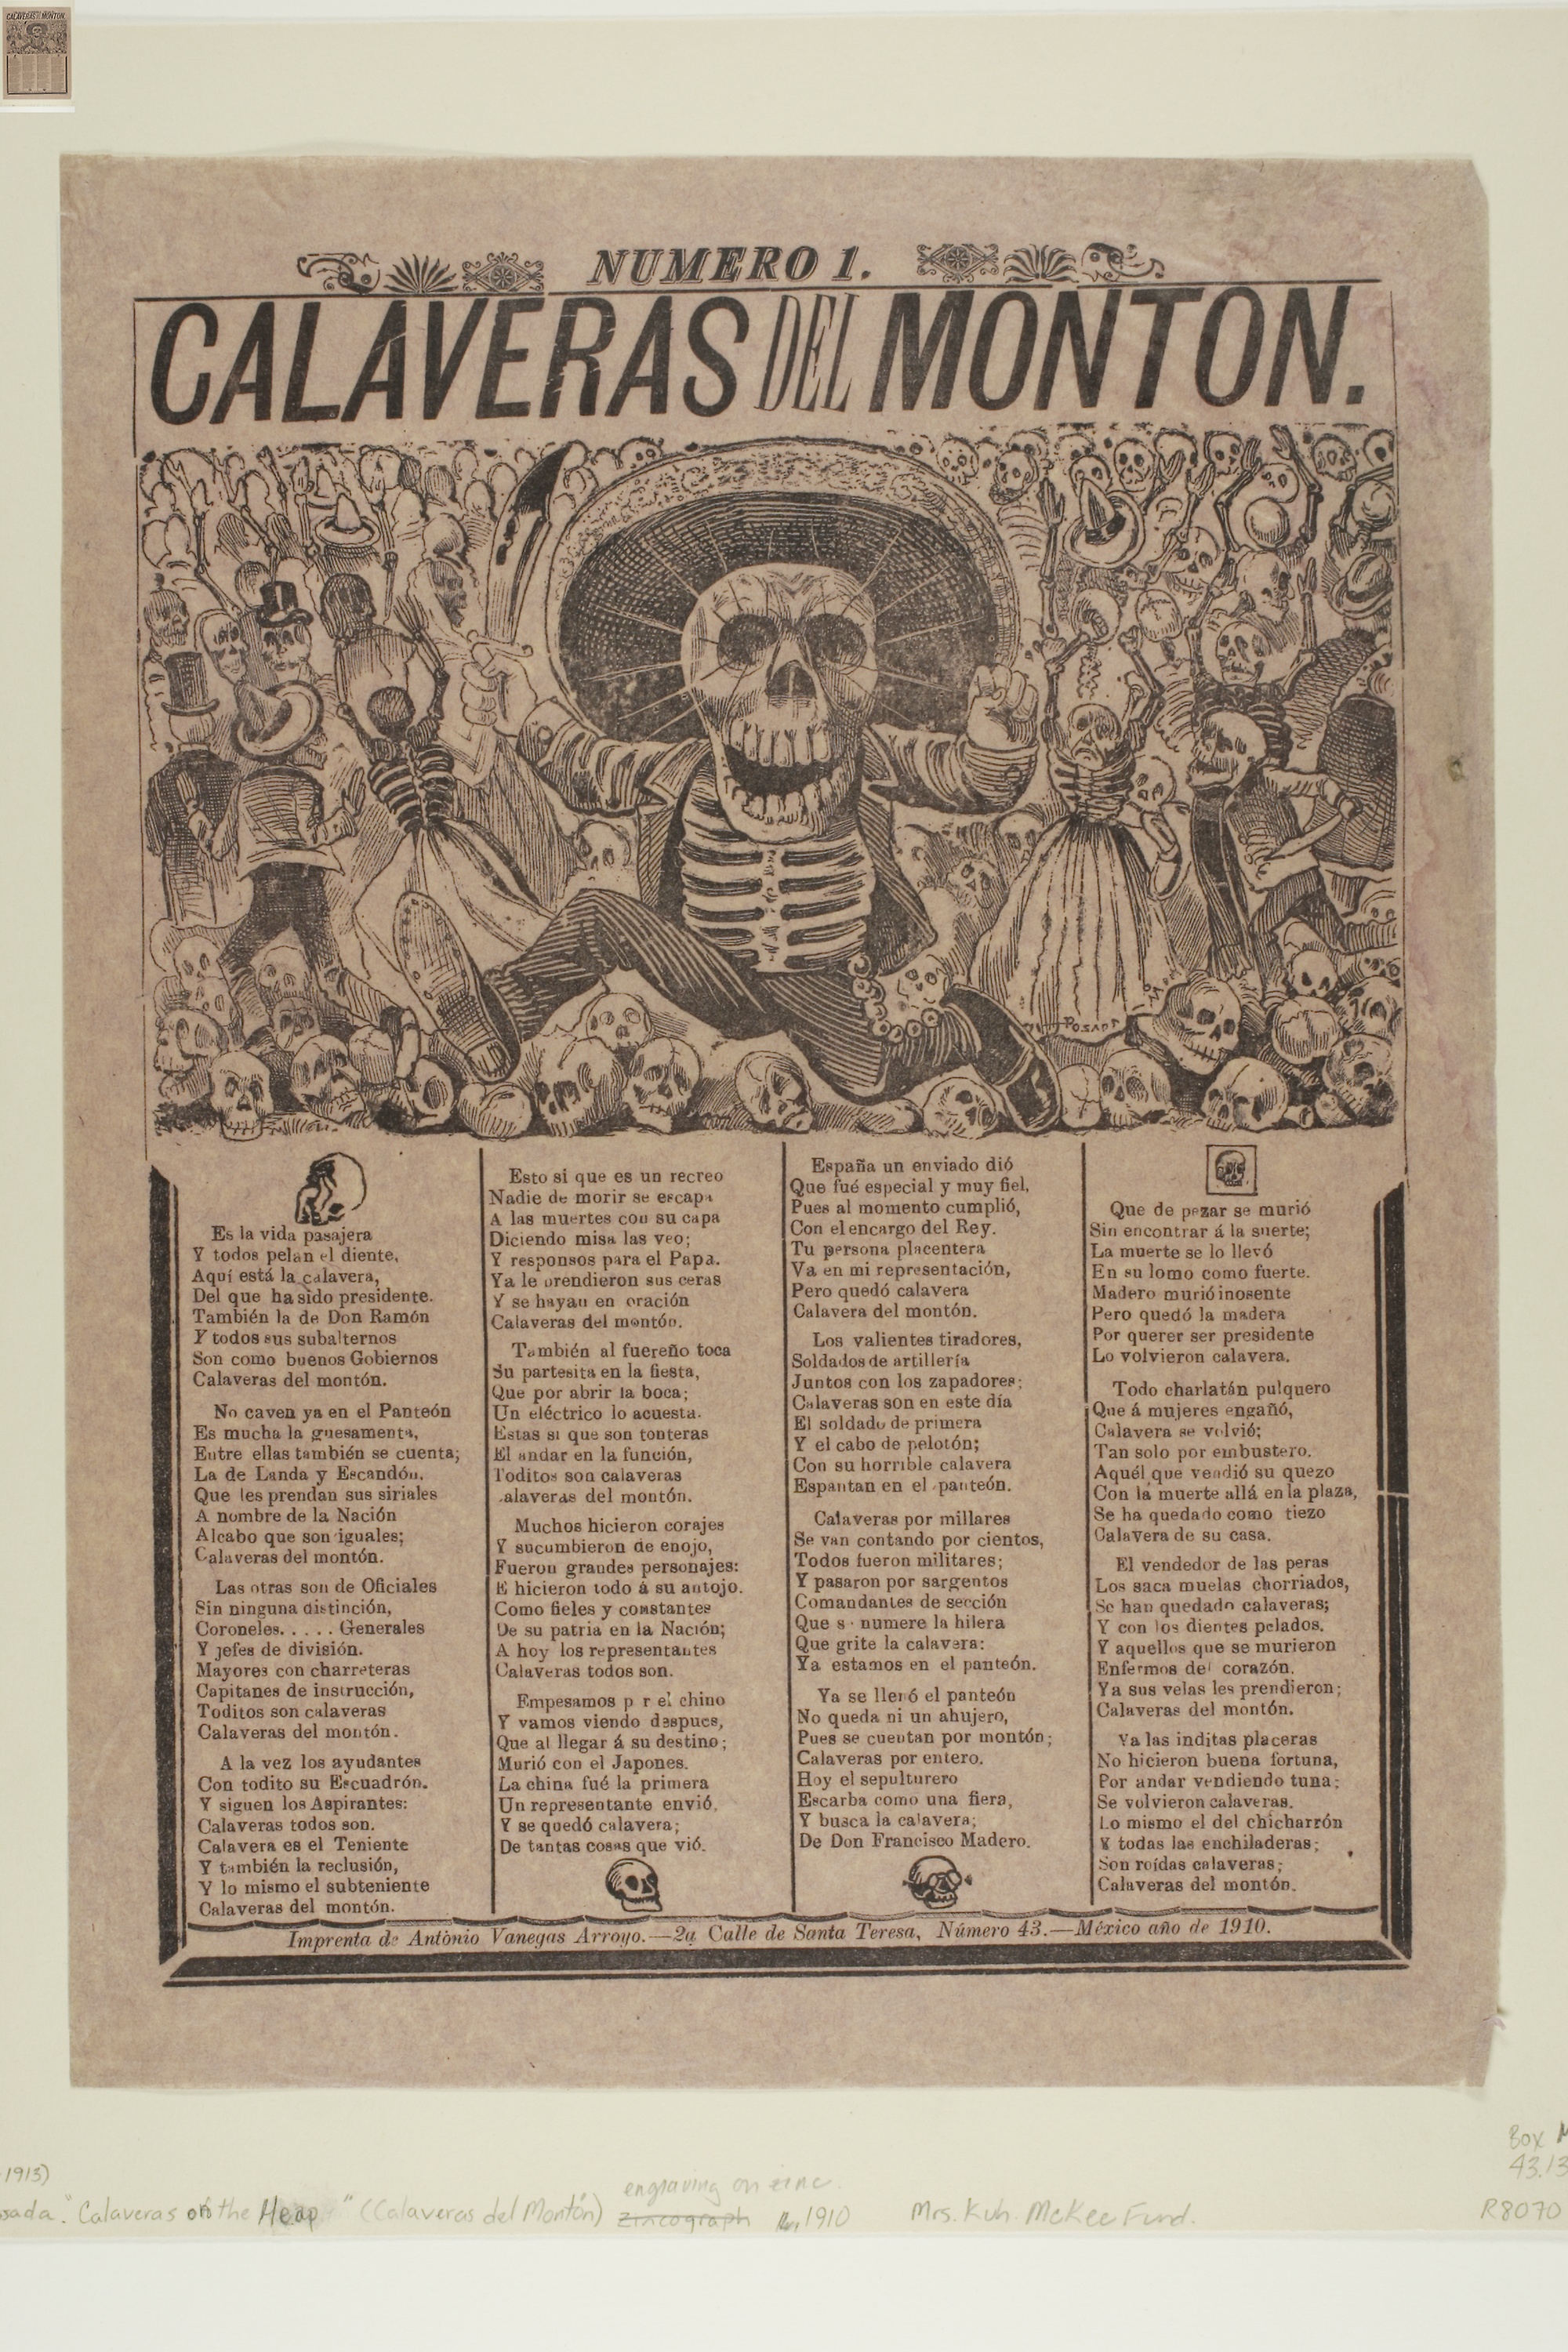
text, history, ancient history, font